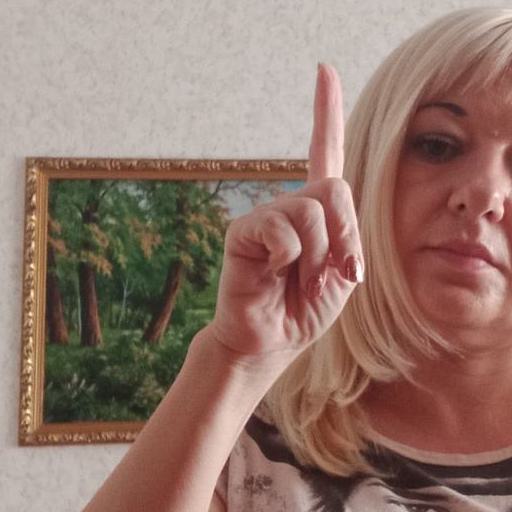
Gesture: one